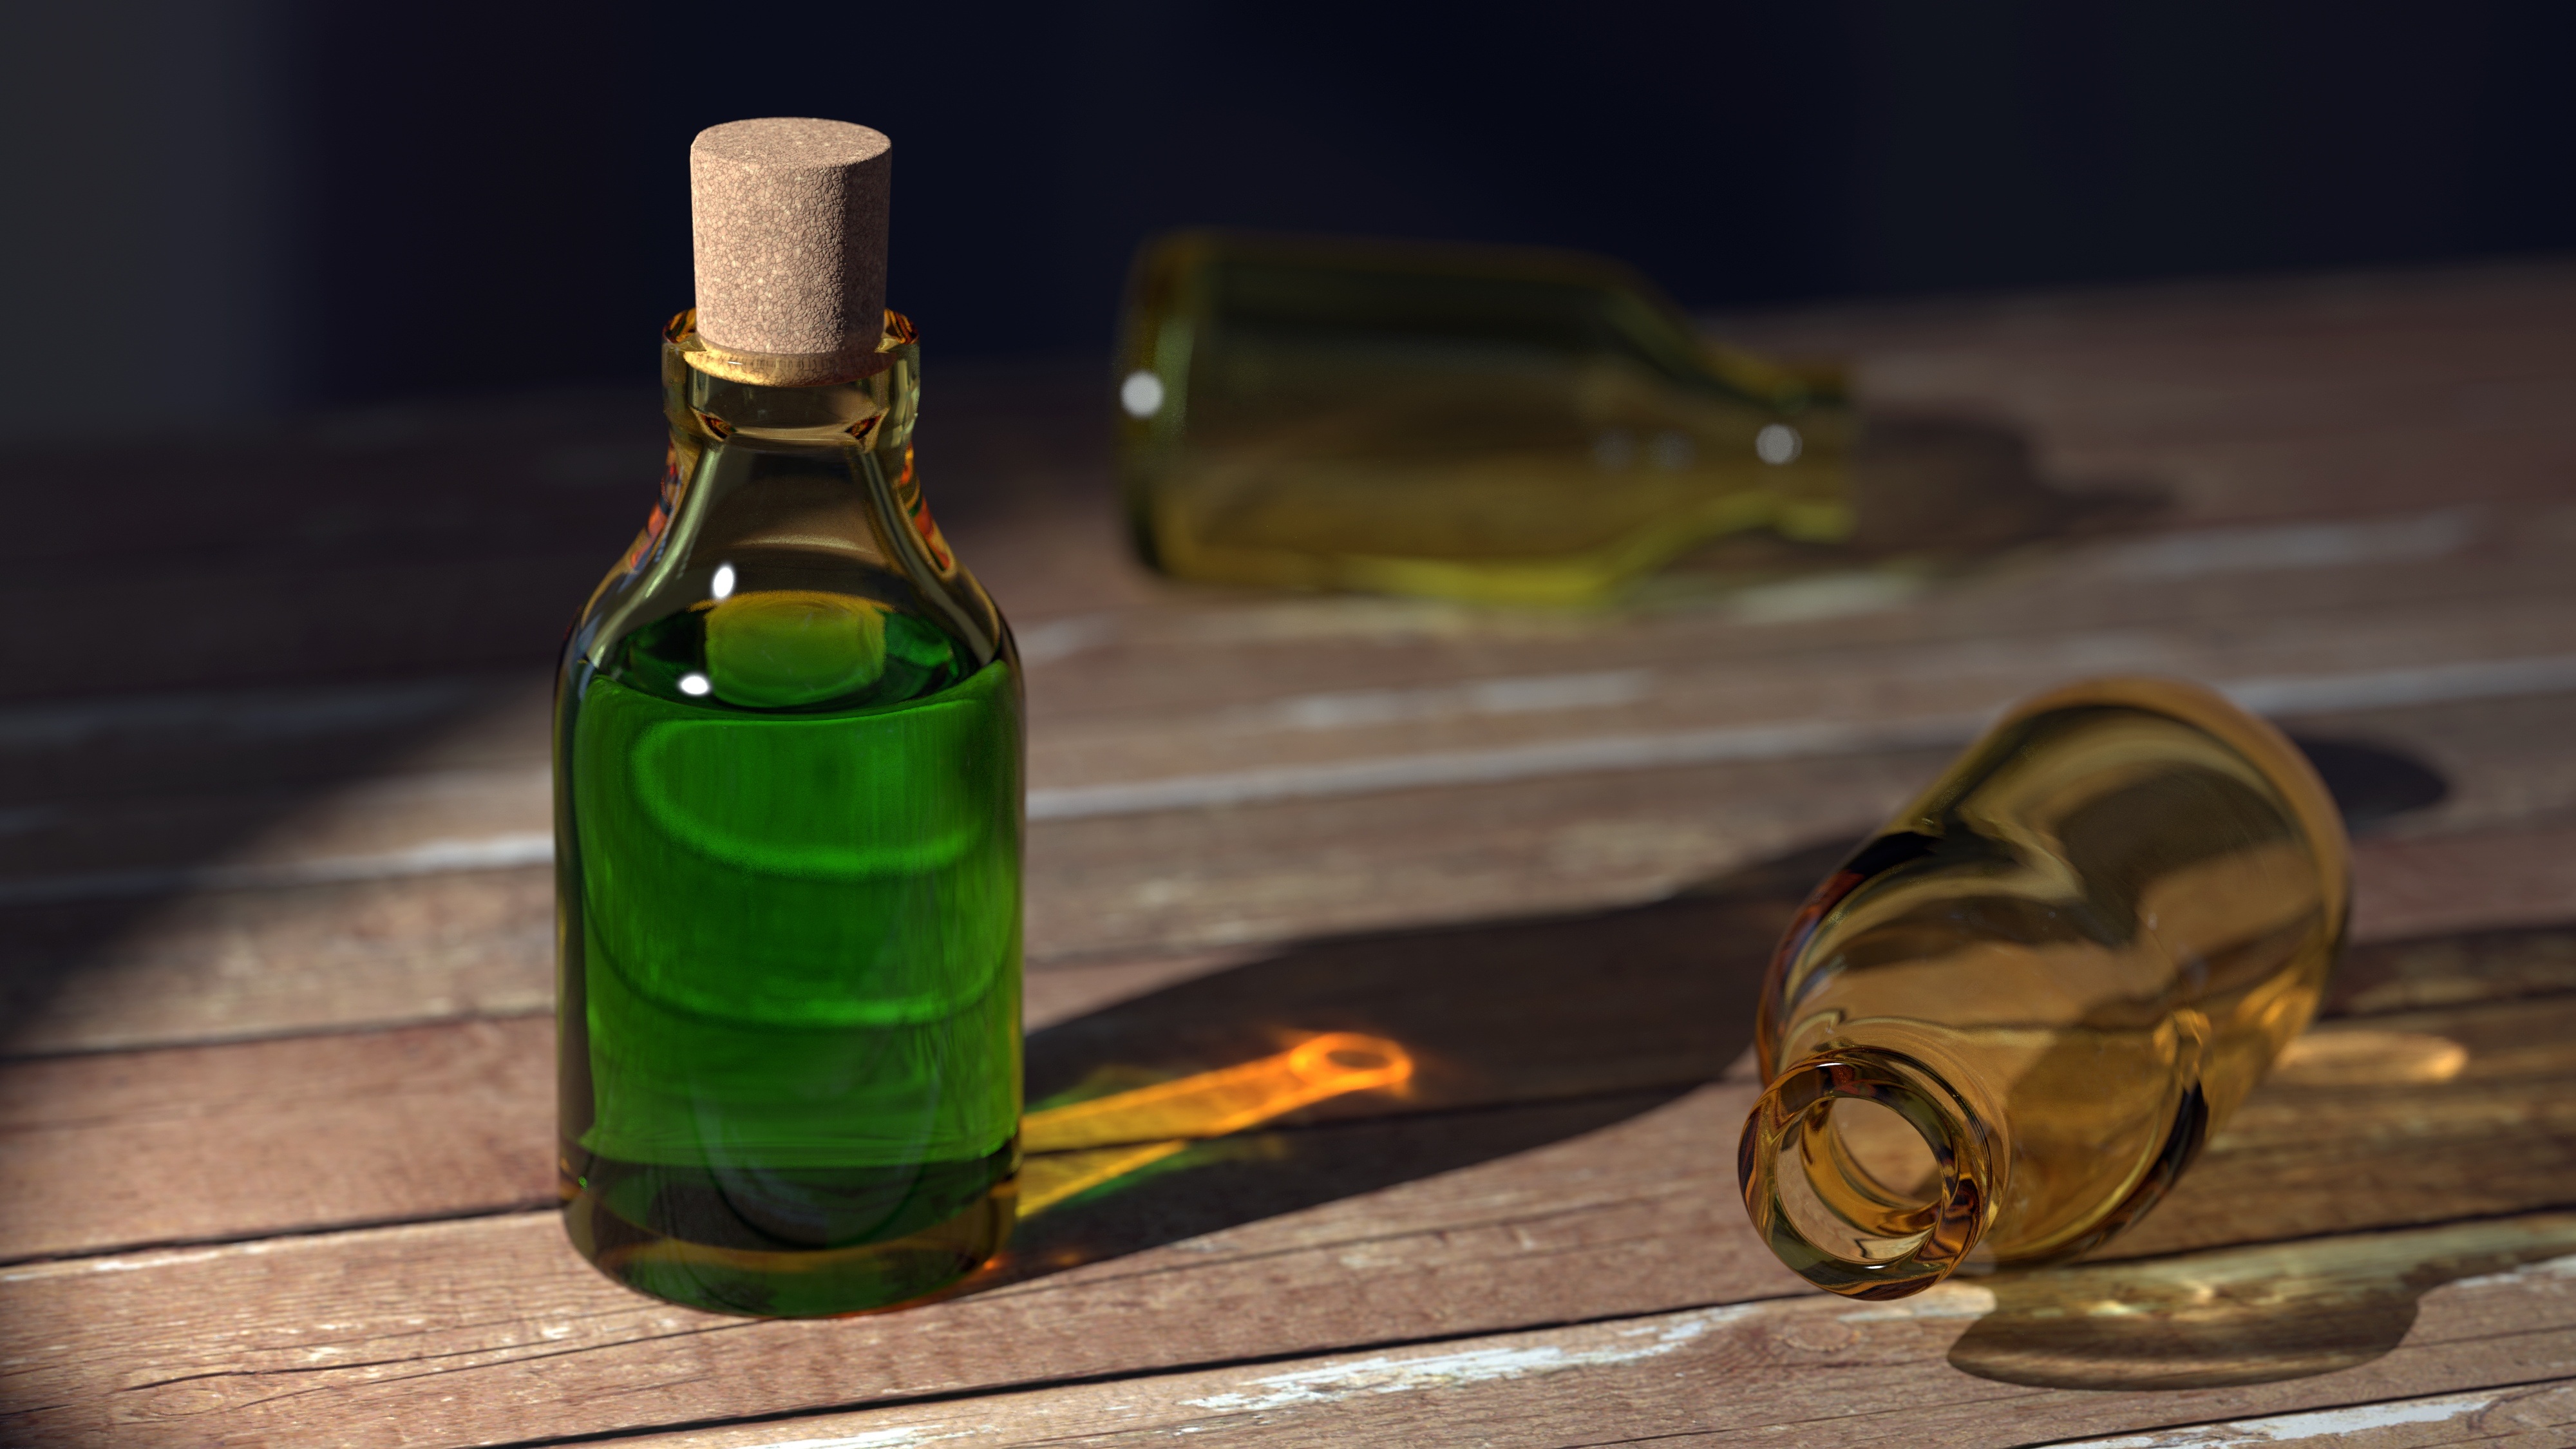
liquid, technology, wine, glass, green, equipment, clean, drink, bottle, empty, alcohol, wine bottle, glass bottle, full, three, container, hazard, danger, safety, poison, beer bottle, liqueur, shiny, dangerous, chemical, chemistry, brew, distilled beverage, drinkware